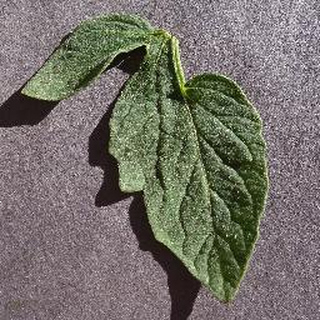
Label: healthy_tomato